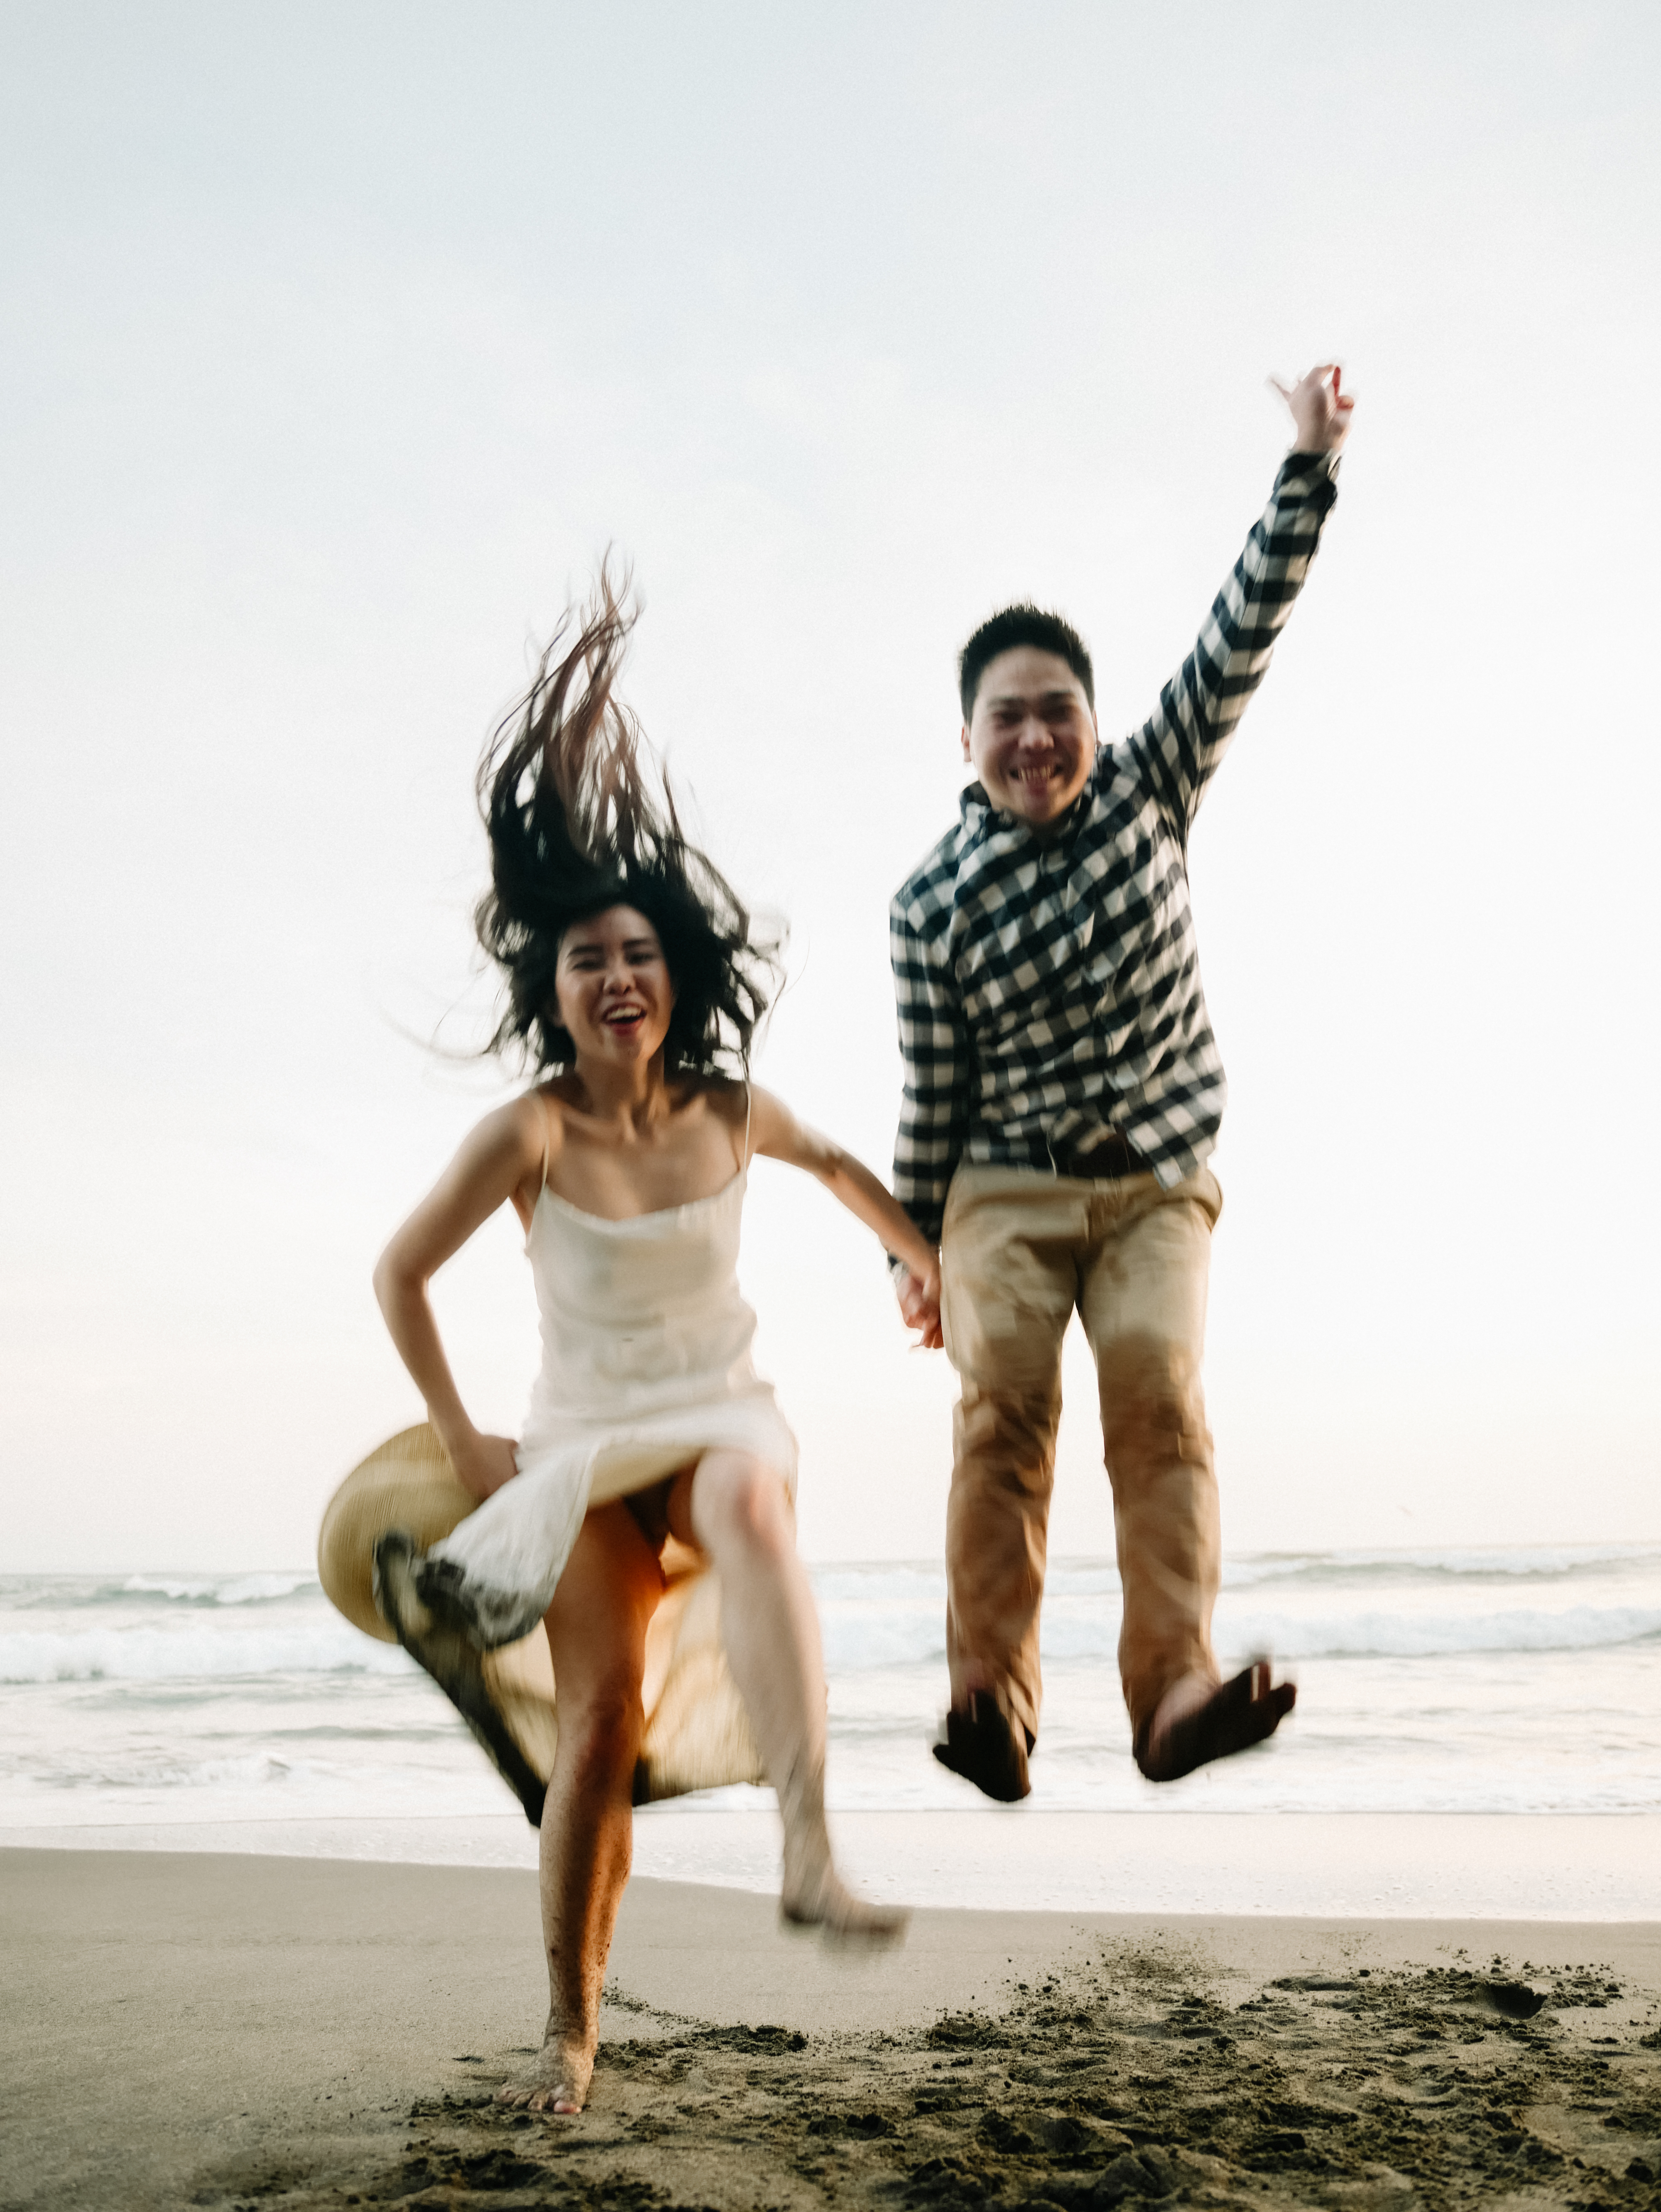
beauty, woman, People on beach, People in nature, fun, photograph, jumping, people, happy, vacation, friendship, photography, Playing with kids, gesture, sea, smile, ocean, holding hands, child